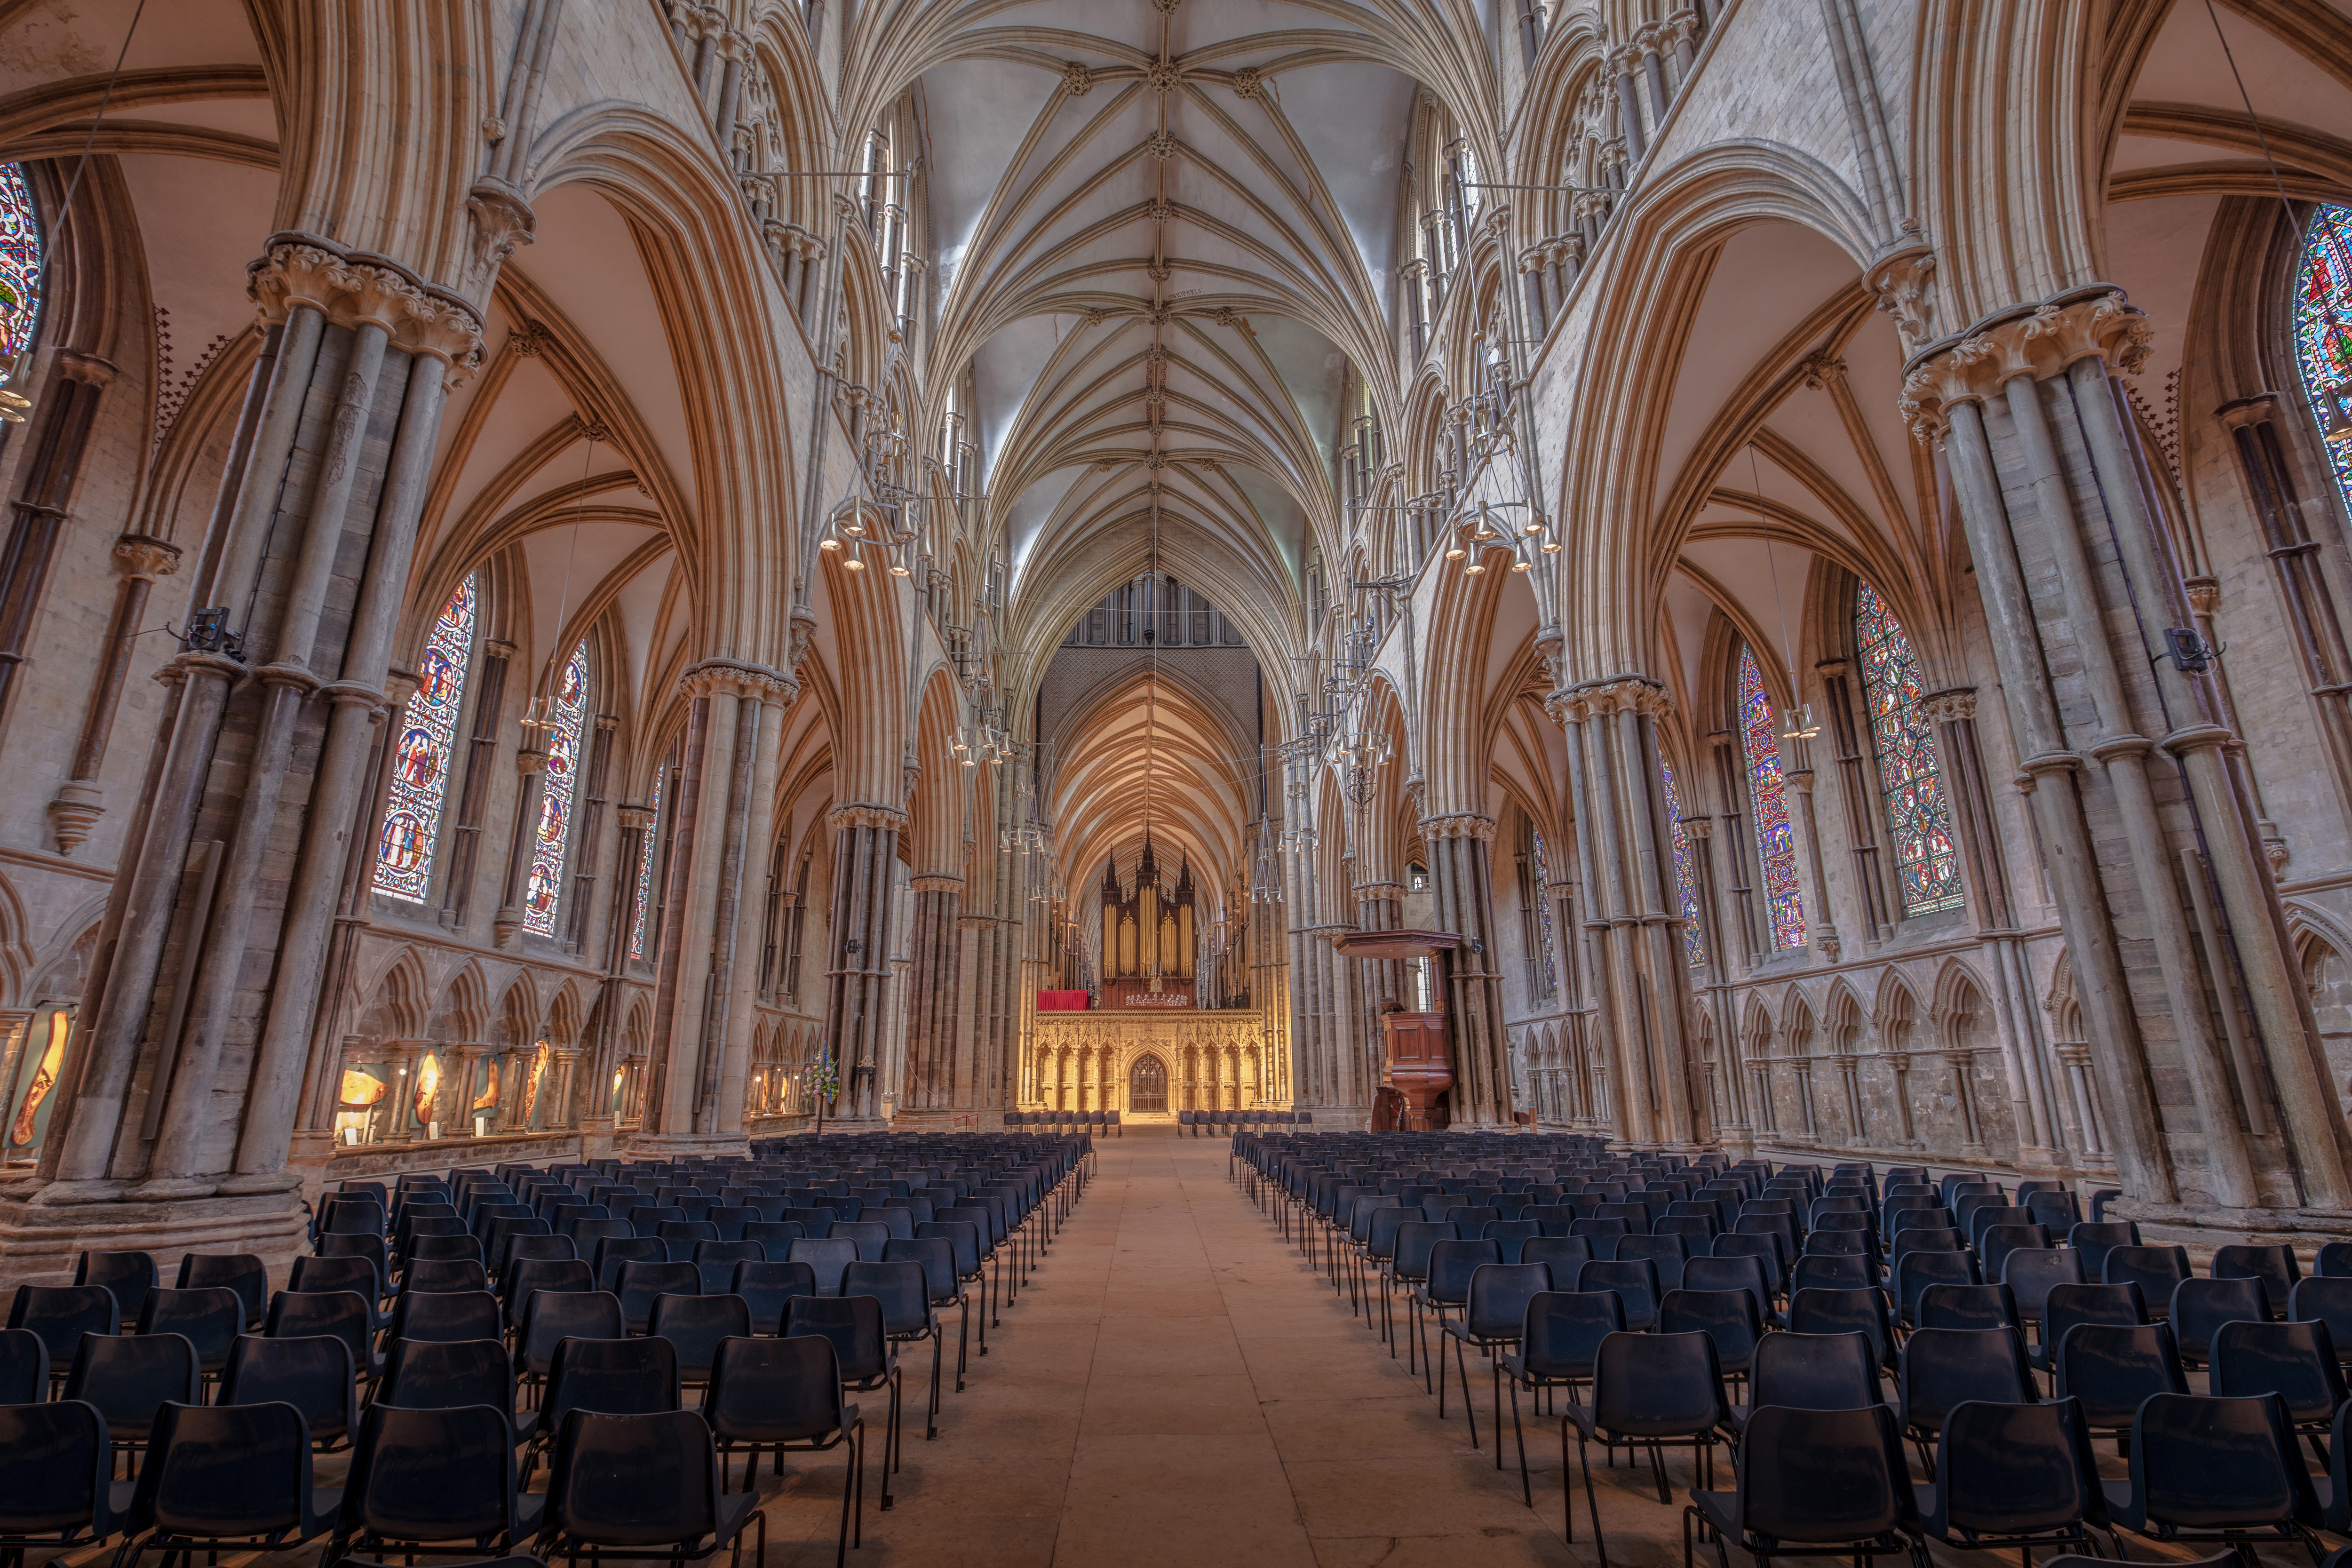
medieval architecture, place of worship, holy places, aisle, architecture, chapel, building, cathedral, landmark, gothic architecture, vault, arch, church, religious institute, symmetry, basilica, abbey, mission, arcade, classical architecture, convent, parish, ceiling